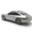
Label: automobile